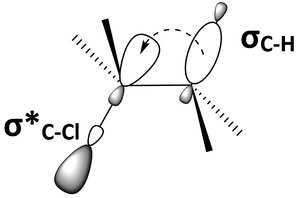
En stéréochimie, la conformation antipériplanaire est l'ensemble des conformations particulières, dans lesquelles, pour une molécule A–B–C–D, l'angle dièdre entre la liaison A–B et la liaison C–D est compris entre +150° et −150°. Le terme antipériplanaire est souvent utilisé dans le sens qui correspond à anticoplanaire, c'est-à-dire avec un angle angle de liaison A–B–C–D exactement égal à 180°. Dans la projection de Newman, la molécule est en conformation décalée, les groupes fonctionnels antipériplanaires étant dirigés vers le haut et le bas, à 180° l'un de l'autre. La figure 5 montre le 2-chloro-2,3-diméthylbutane en projection cavalière avec l'atome de chlore antipériplanaire avec un atome d'hydrogène.